Sułkowski family

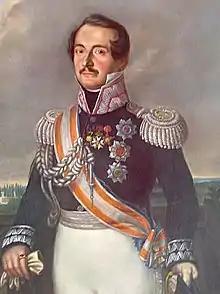
Prince Antoni Paweł Sułkowski

Baron Lestwitz, from the close-by fortune of Czyrniny, helped Antoni's widow in the administration of the large debts passed to her from her husband. In September 1798, the courts passed the verdict of liquidation of personal property, not including real property. In November and December of that year, in Leszno, furniture, libraries, and items from the Rydzyna Castle were sold. The Prussian government stated that the properties within the Ordynat did not fall under the creditors' pretensions.